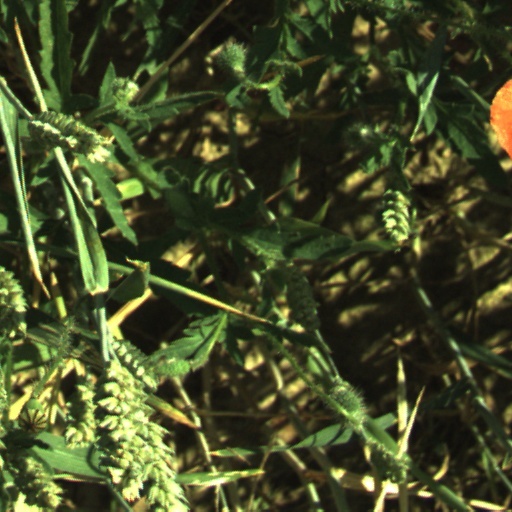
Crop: wheat